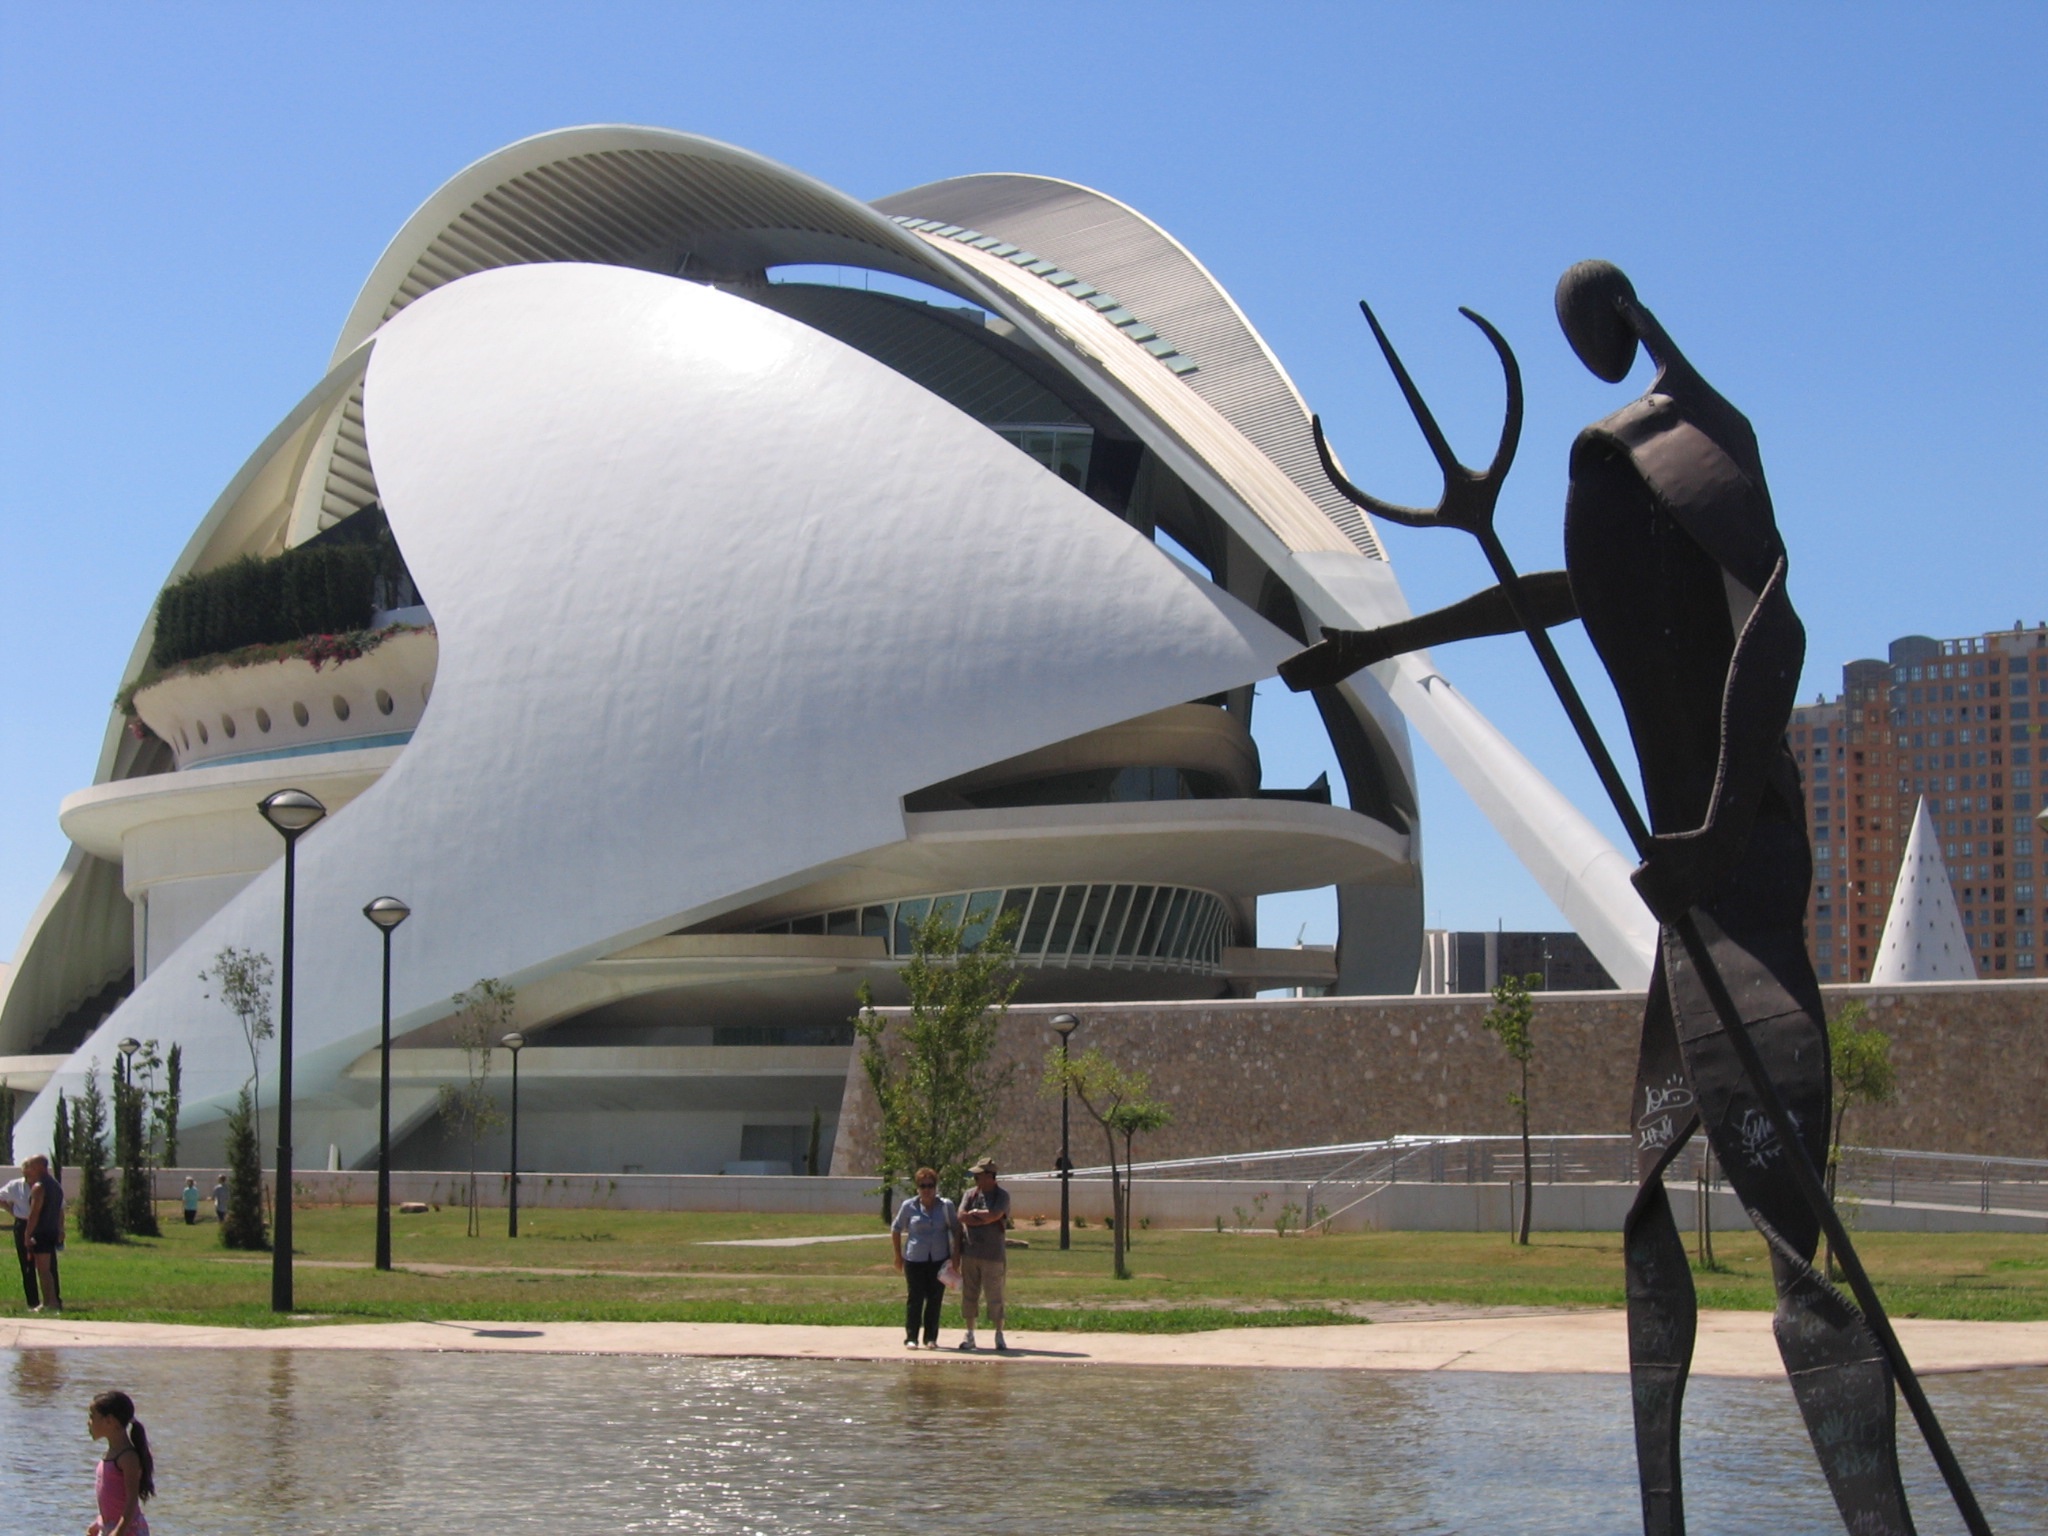
monument, statue, sculpture, art